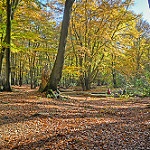
Scene: Outdoor